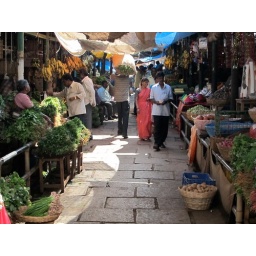
Vegetable and fruit market in Mysore